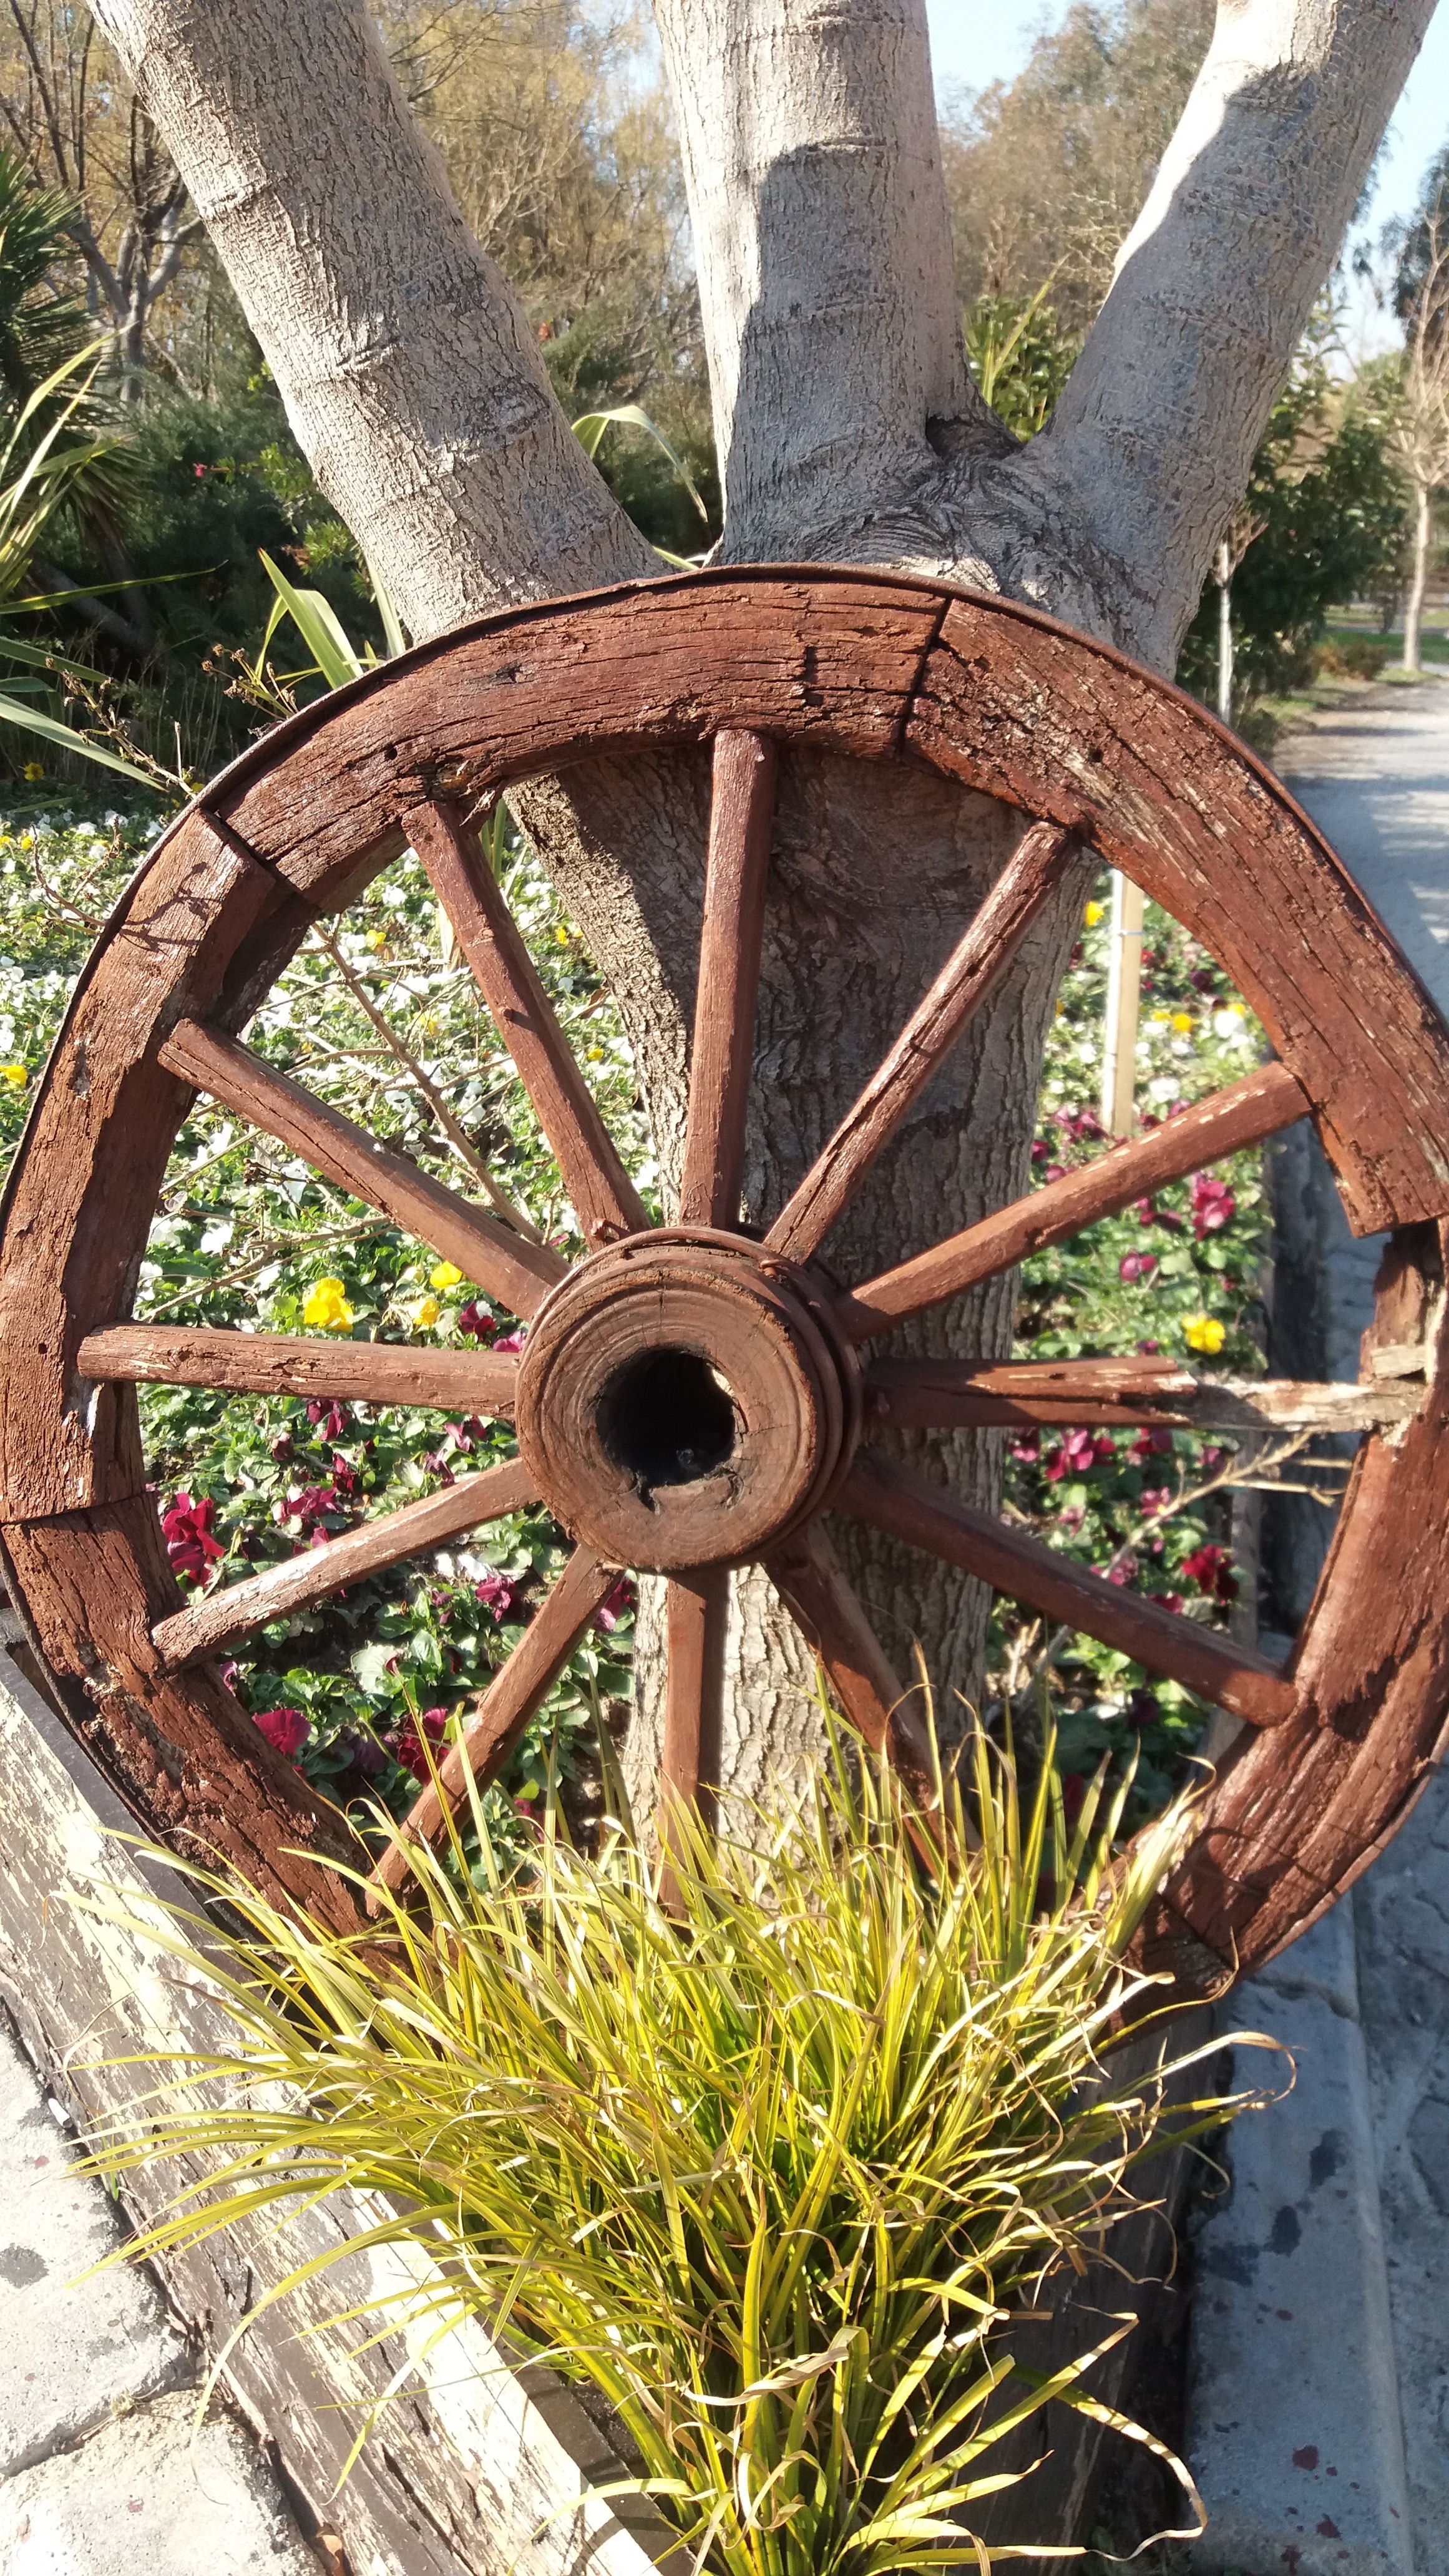
landscape, tree, wood, wheel, flower, garden, decor, sculpture, man made object, outdoor structure